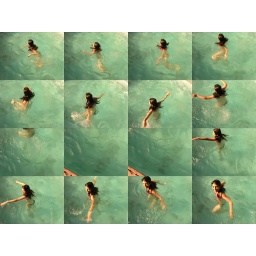
Little fish, big fish swimming in the water